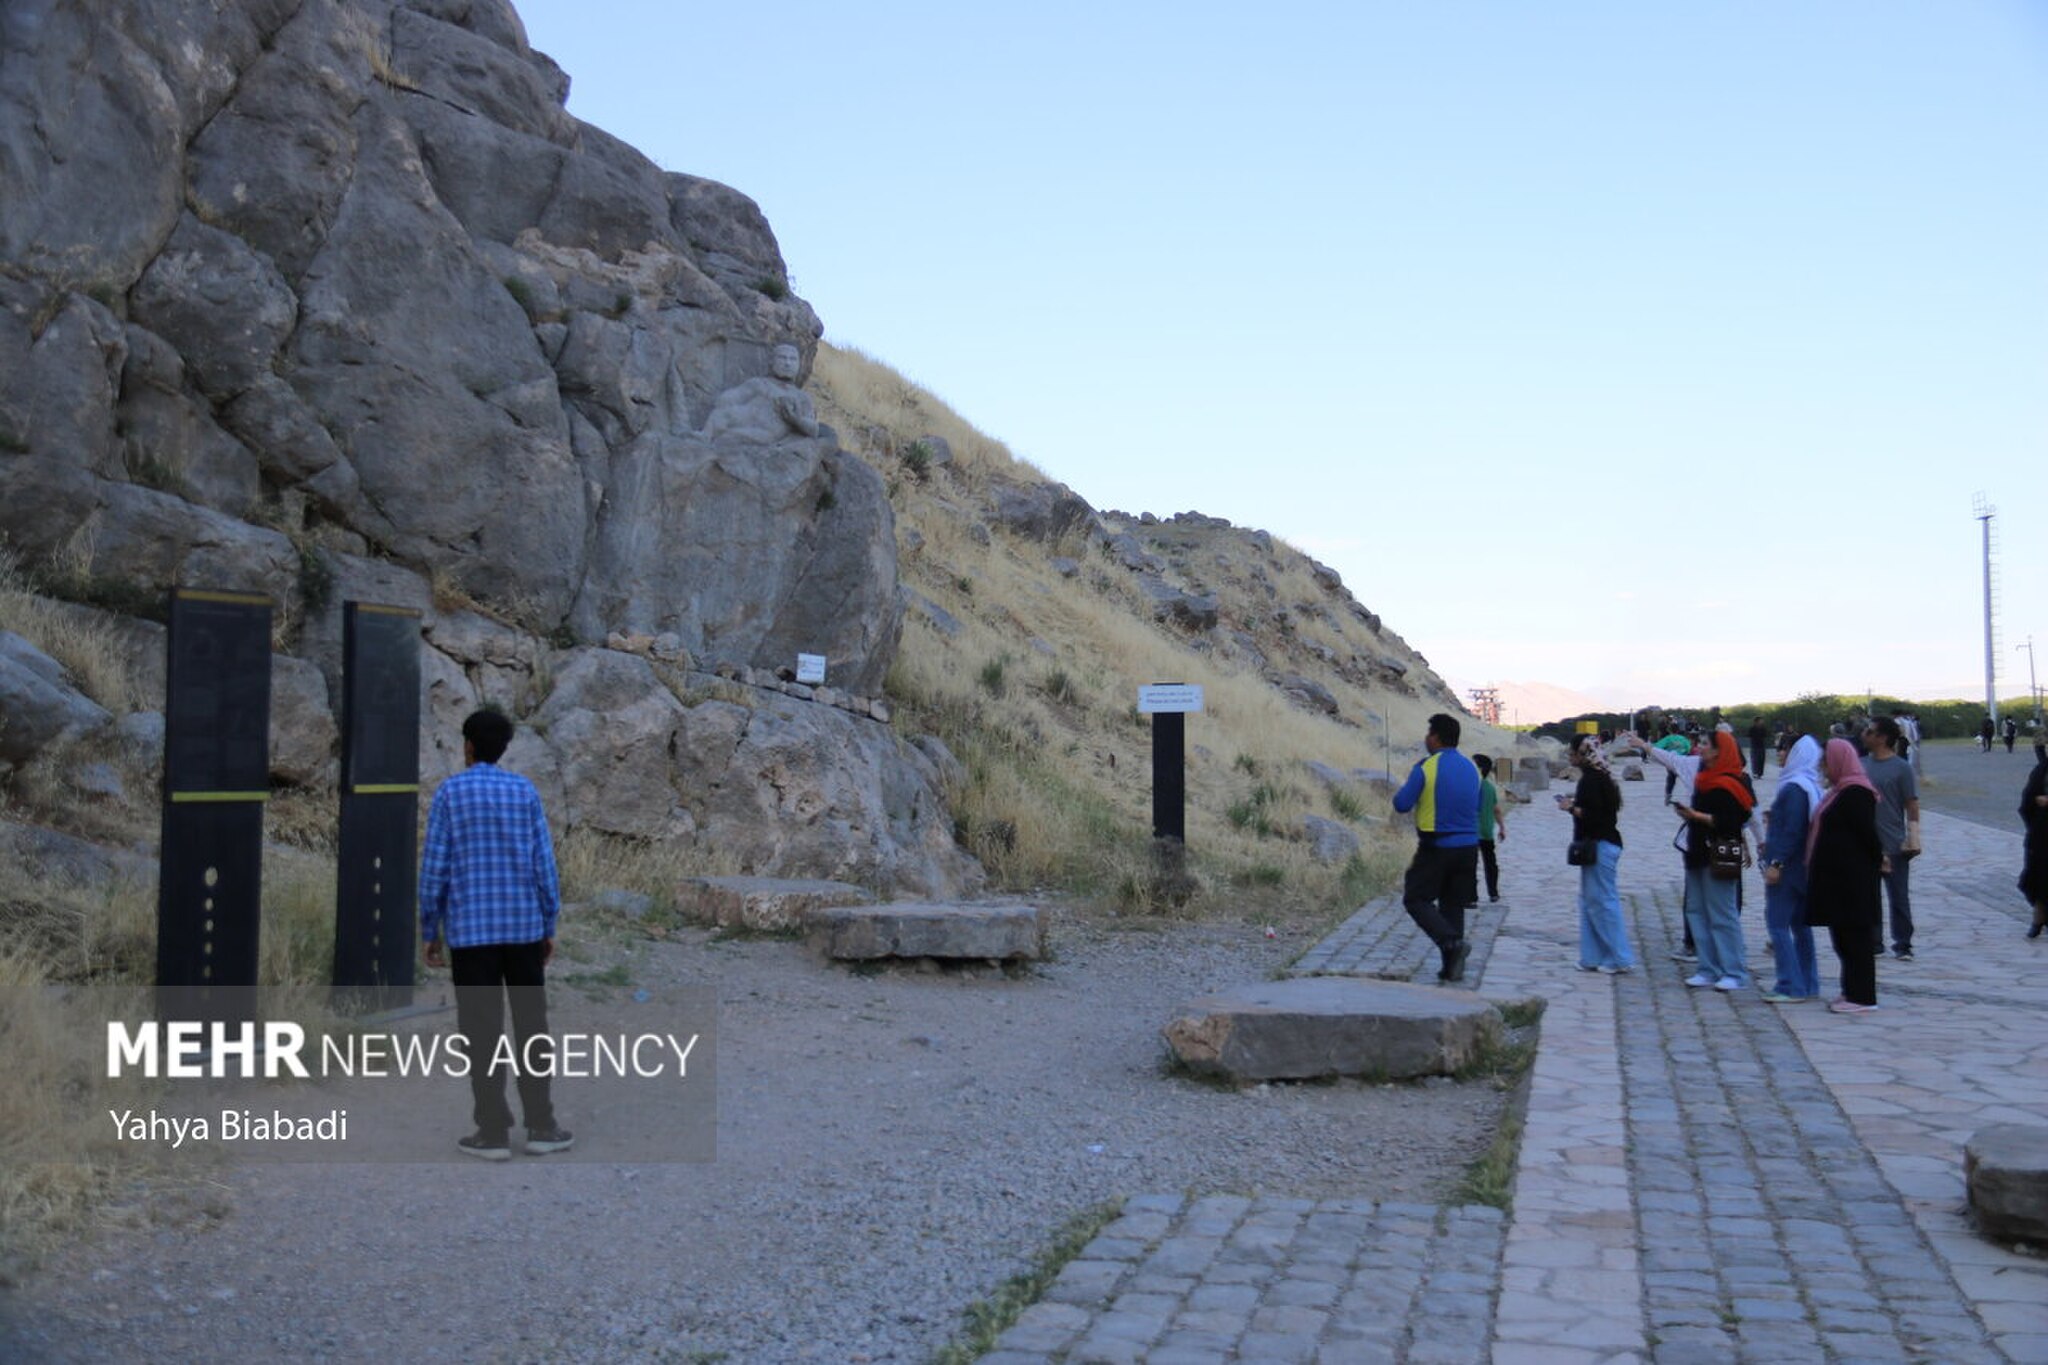
Title: Bisotun World Heritage Site (2025) 1 Mehr
Description: The Bisotun complex is located 30 kilometers northeast of Kermanshah and contains a large number of historical monuments such as the statue of Hercules, the relief of Mehrdad II, Farhad Tarash, and others. Due to the existence of historical monuments that date back to about four thousand years ago and continue until a few hundred years ago, Bisotun is considered a treasure of historical monuments of Iran, 28 of which have been registered as national monuments of Iran so far and host many tourists and travelers every year
Date: Published on 10 May 2025 - 09:10
Categories: Behistun Inscription, PD-old-100-expired, CC-PD-Mark, Photos from Mehrnews.com, Photos by Yahya Biabadi for Mehr News Agency